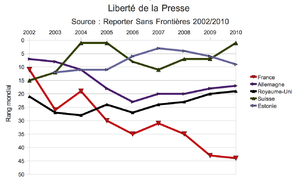
Courbes montrant l'évolution de la liberté de la presse dans divers pays européens selon le classement établi par Reporters Sans Frontières de 2002 à nos jours.
La liberté de la presse est l'un des principes fondamentaux des systèmes démocratiques qui repose sur la liberté d'opinion et la liberté d'expression.